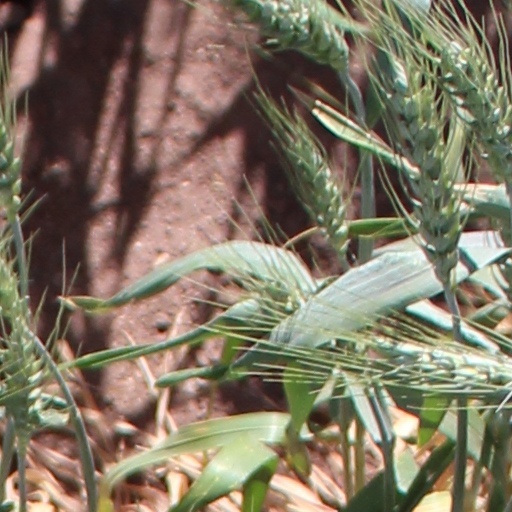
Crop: wheat